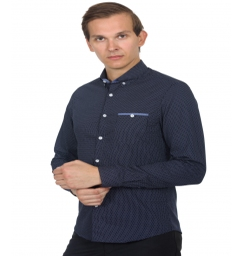
shirt blue to the point